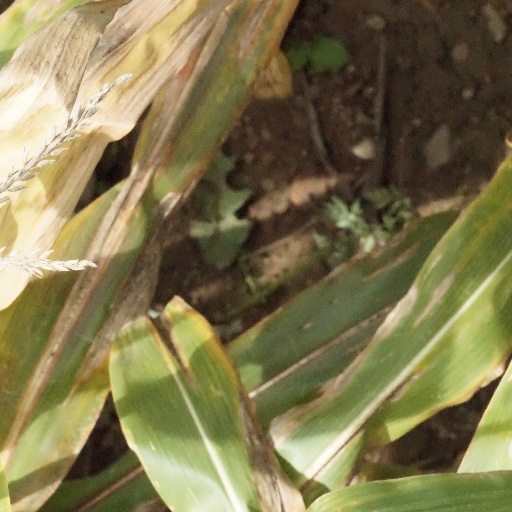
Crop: maize; corn